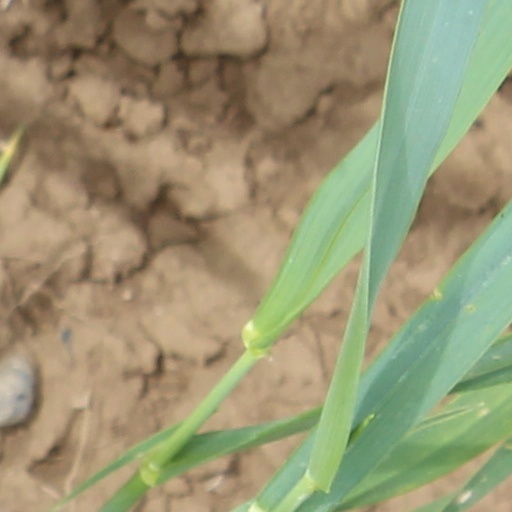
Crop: wheat